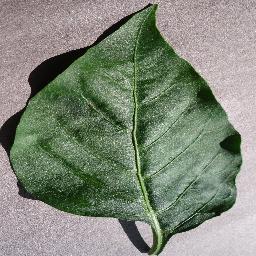
Label: Pepper,_bell___healthy